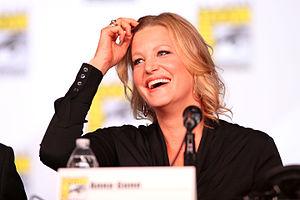
Anna Gunn /ˈænə ɡʌn/, est une actrice américaine née le 11 août 1968 à Cleveland, dans l'Ohio.